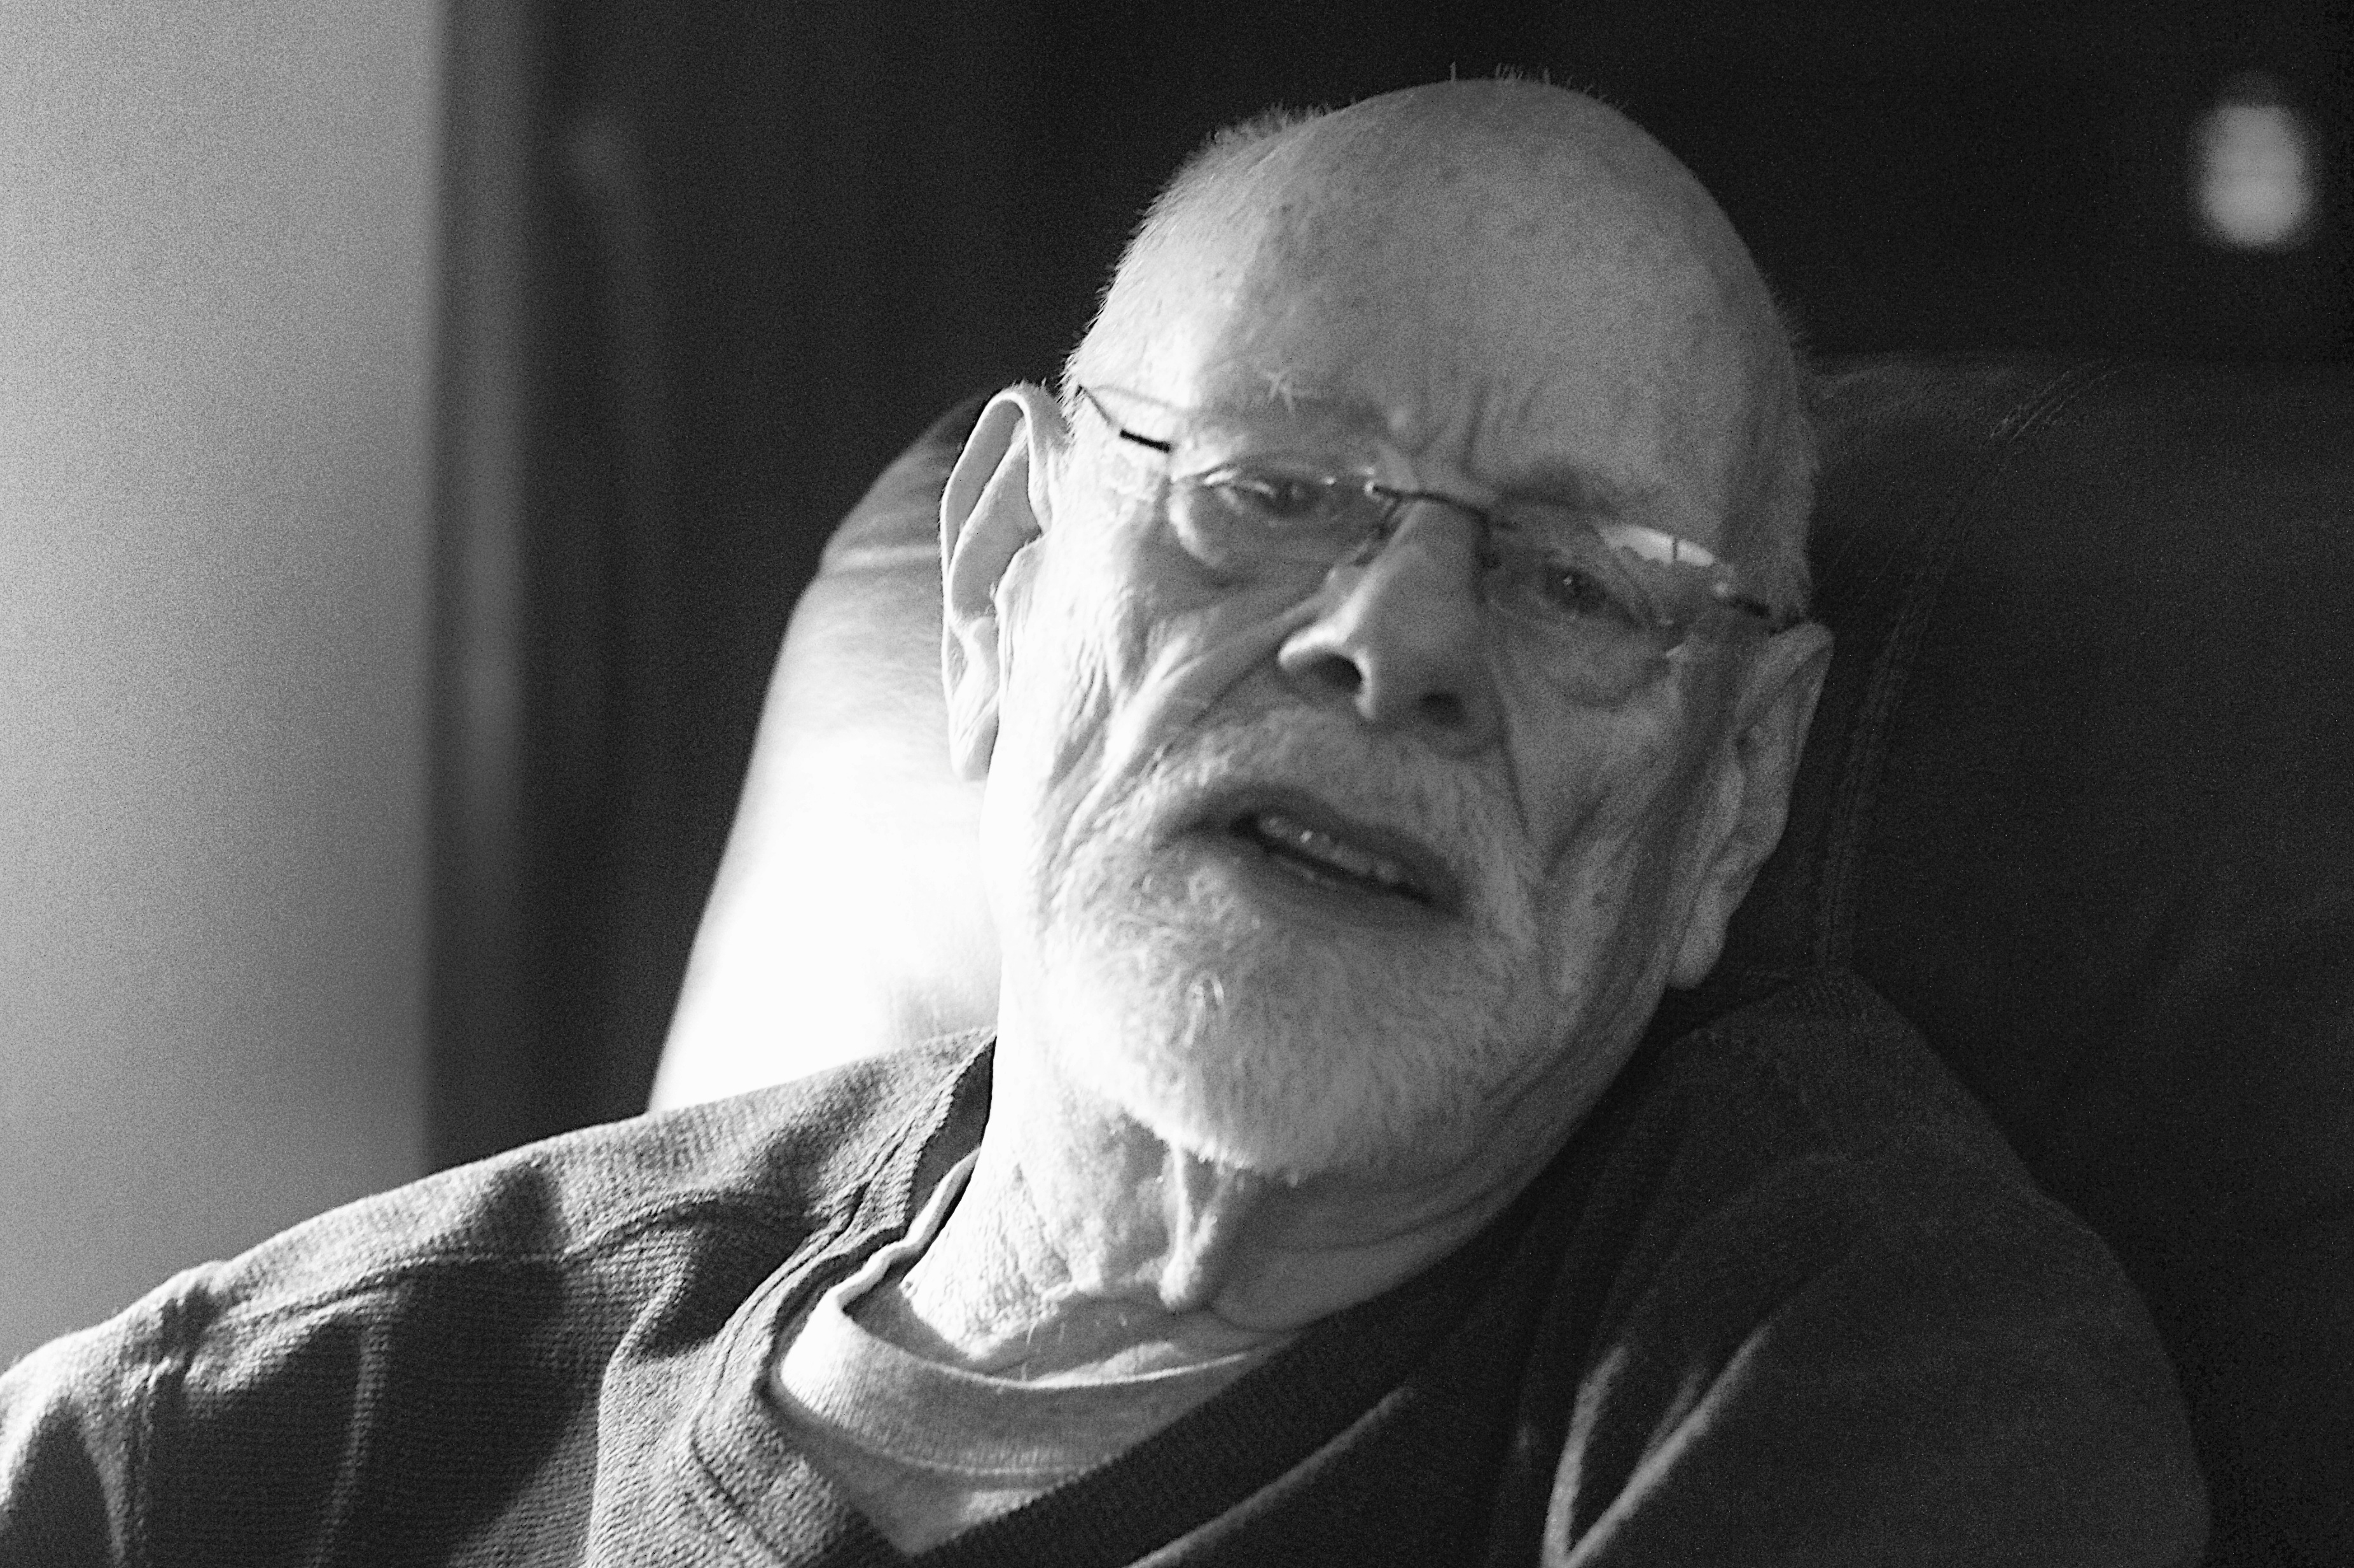
man, person, black and white, male, portrait, black, monochrome, glasses, head, monochrome photography, facial hair